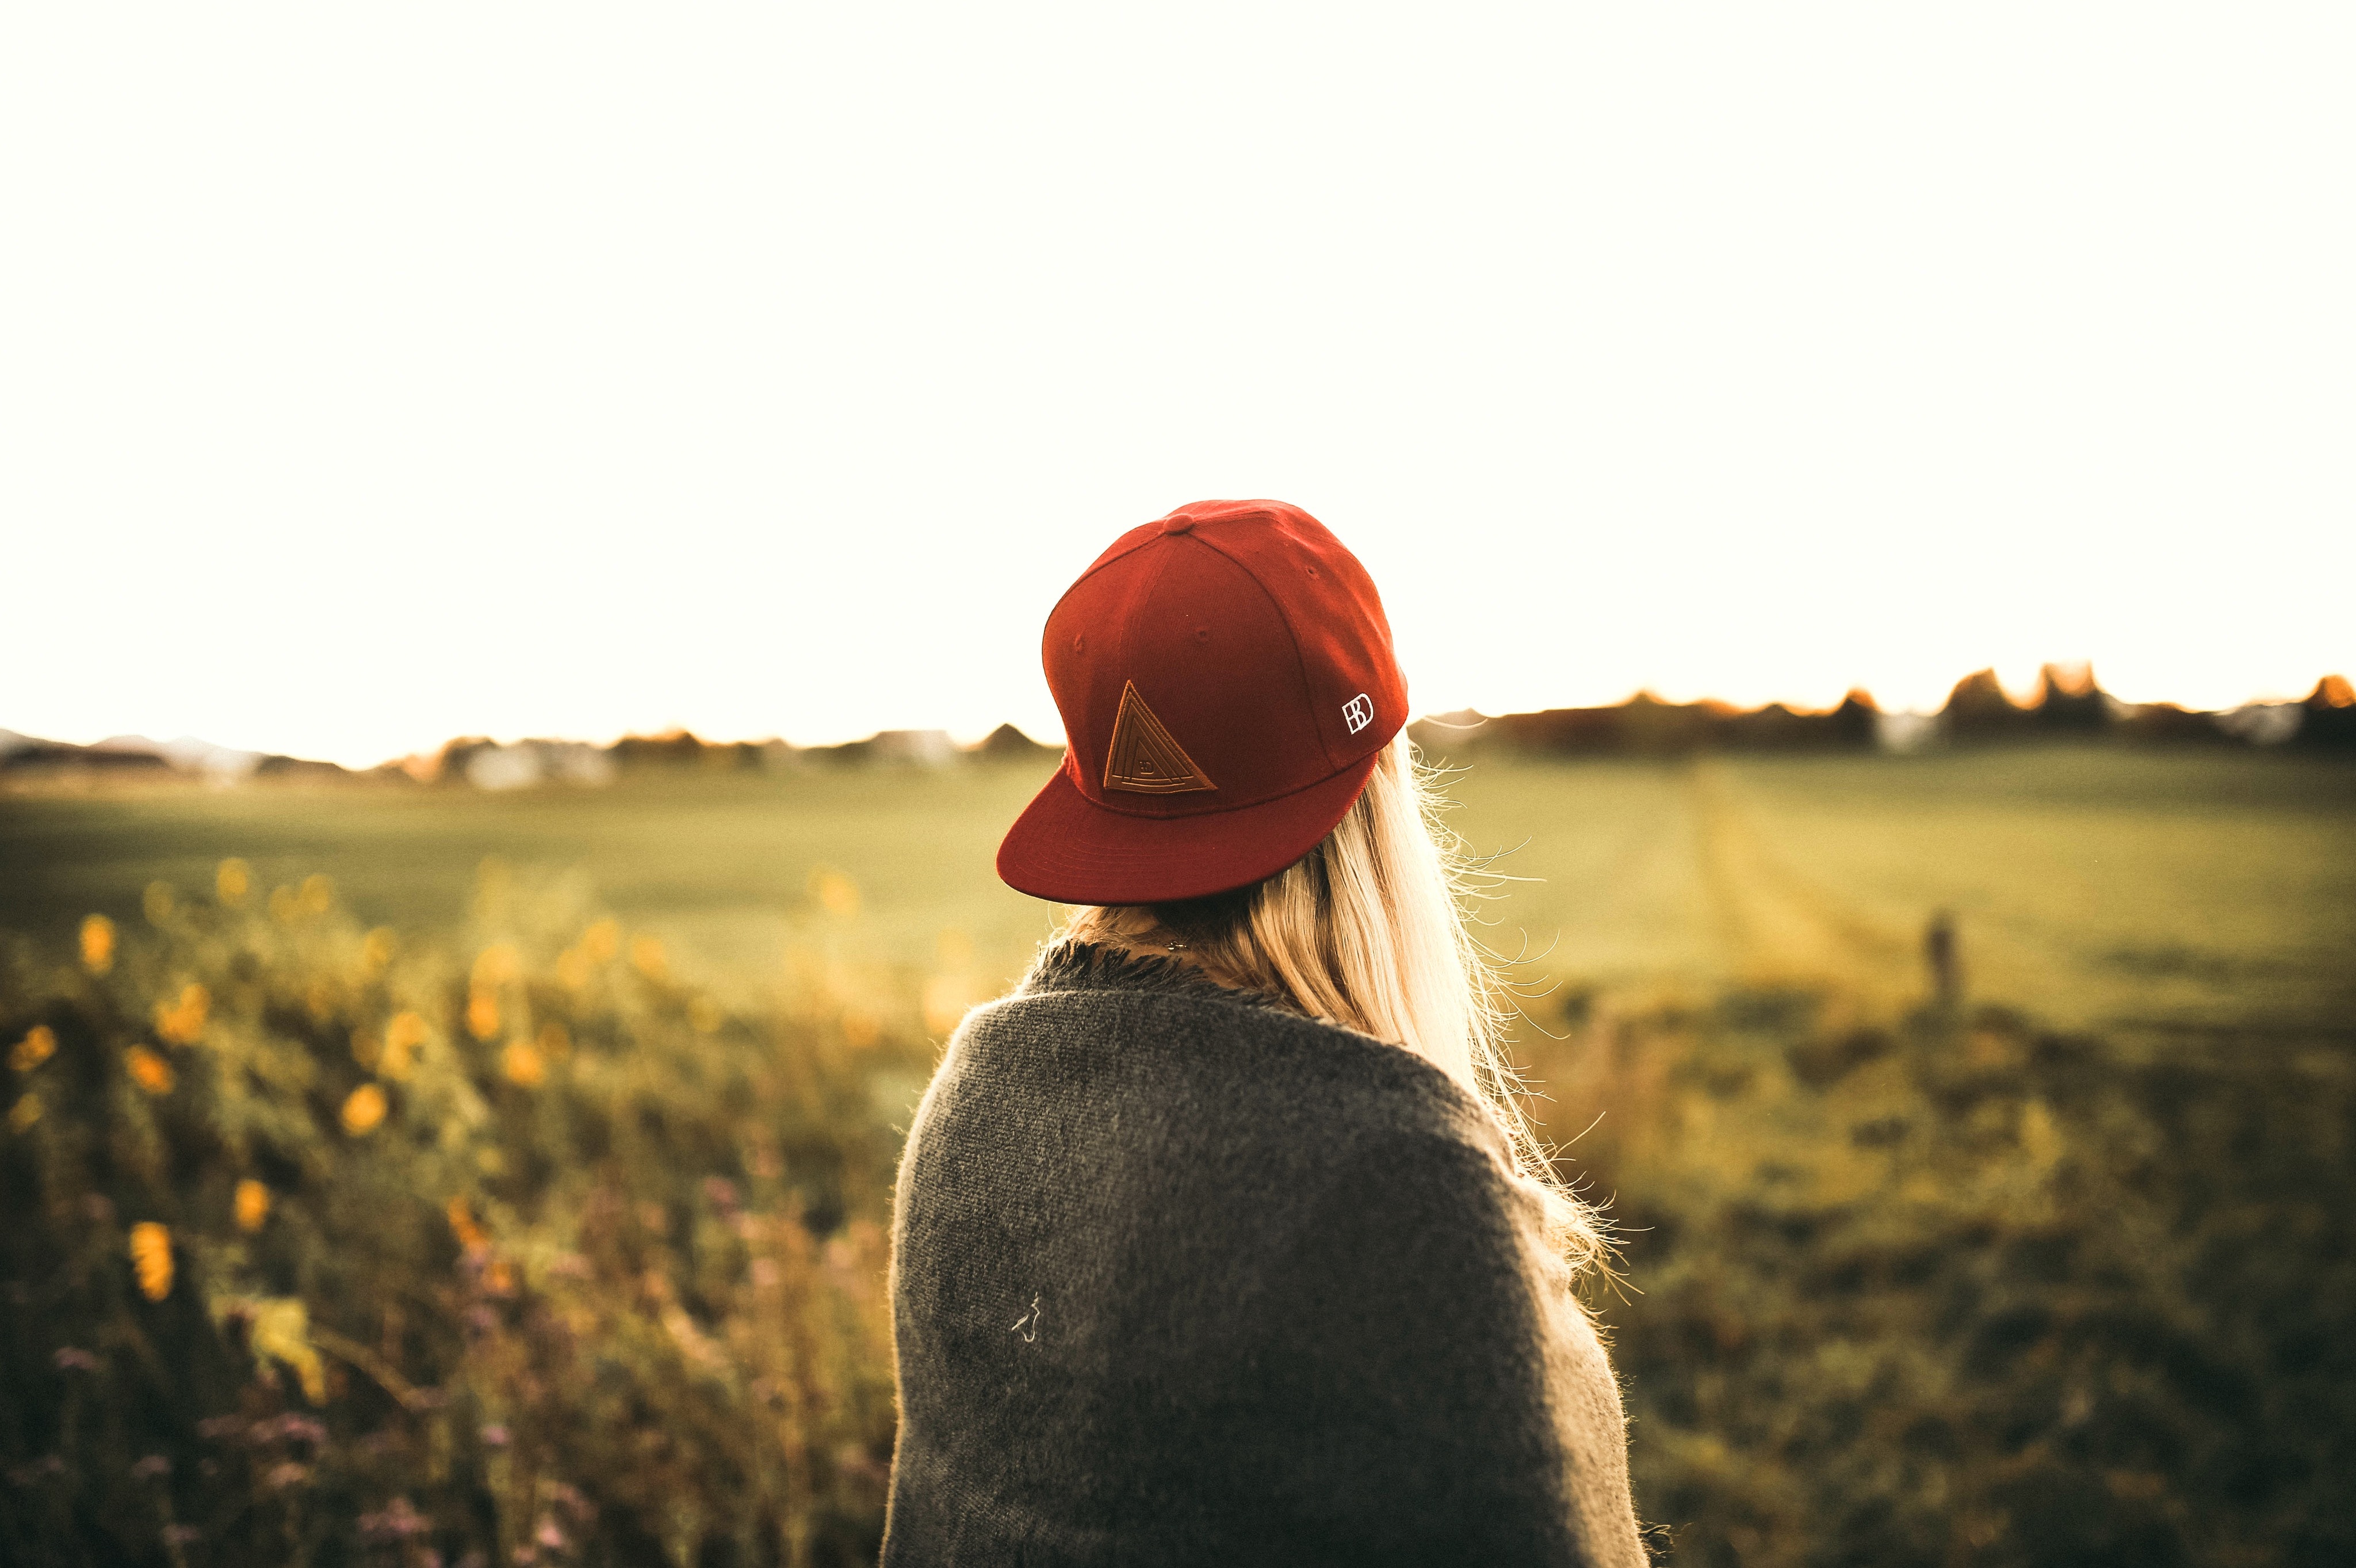
People in nature, sky, sunlight, backlighting, grass family, field, grass, photography, headgear, summer, grassland, sunset, beanie, hat, evening, happy, cap